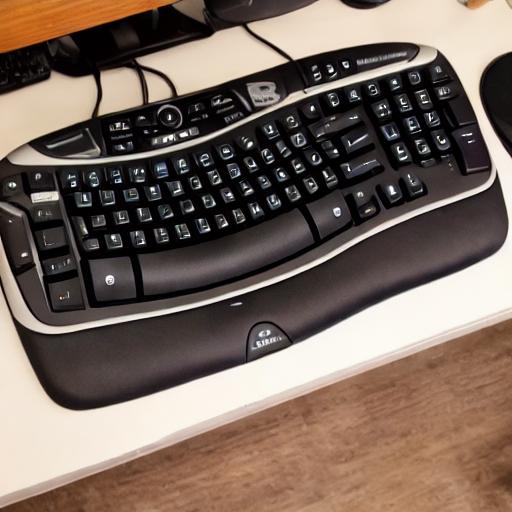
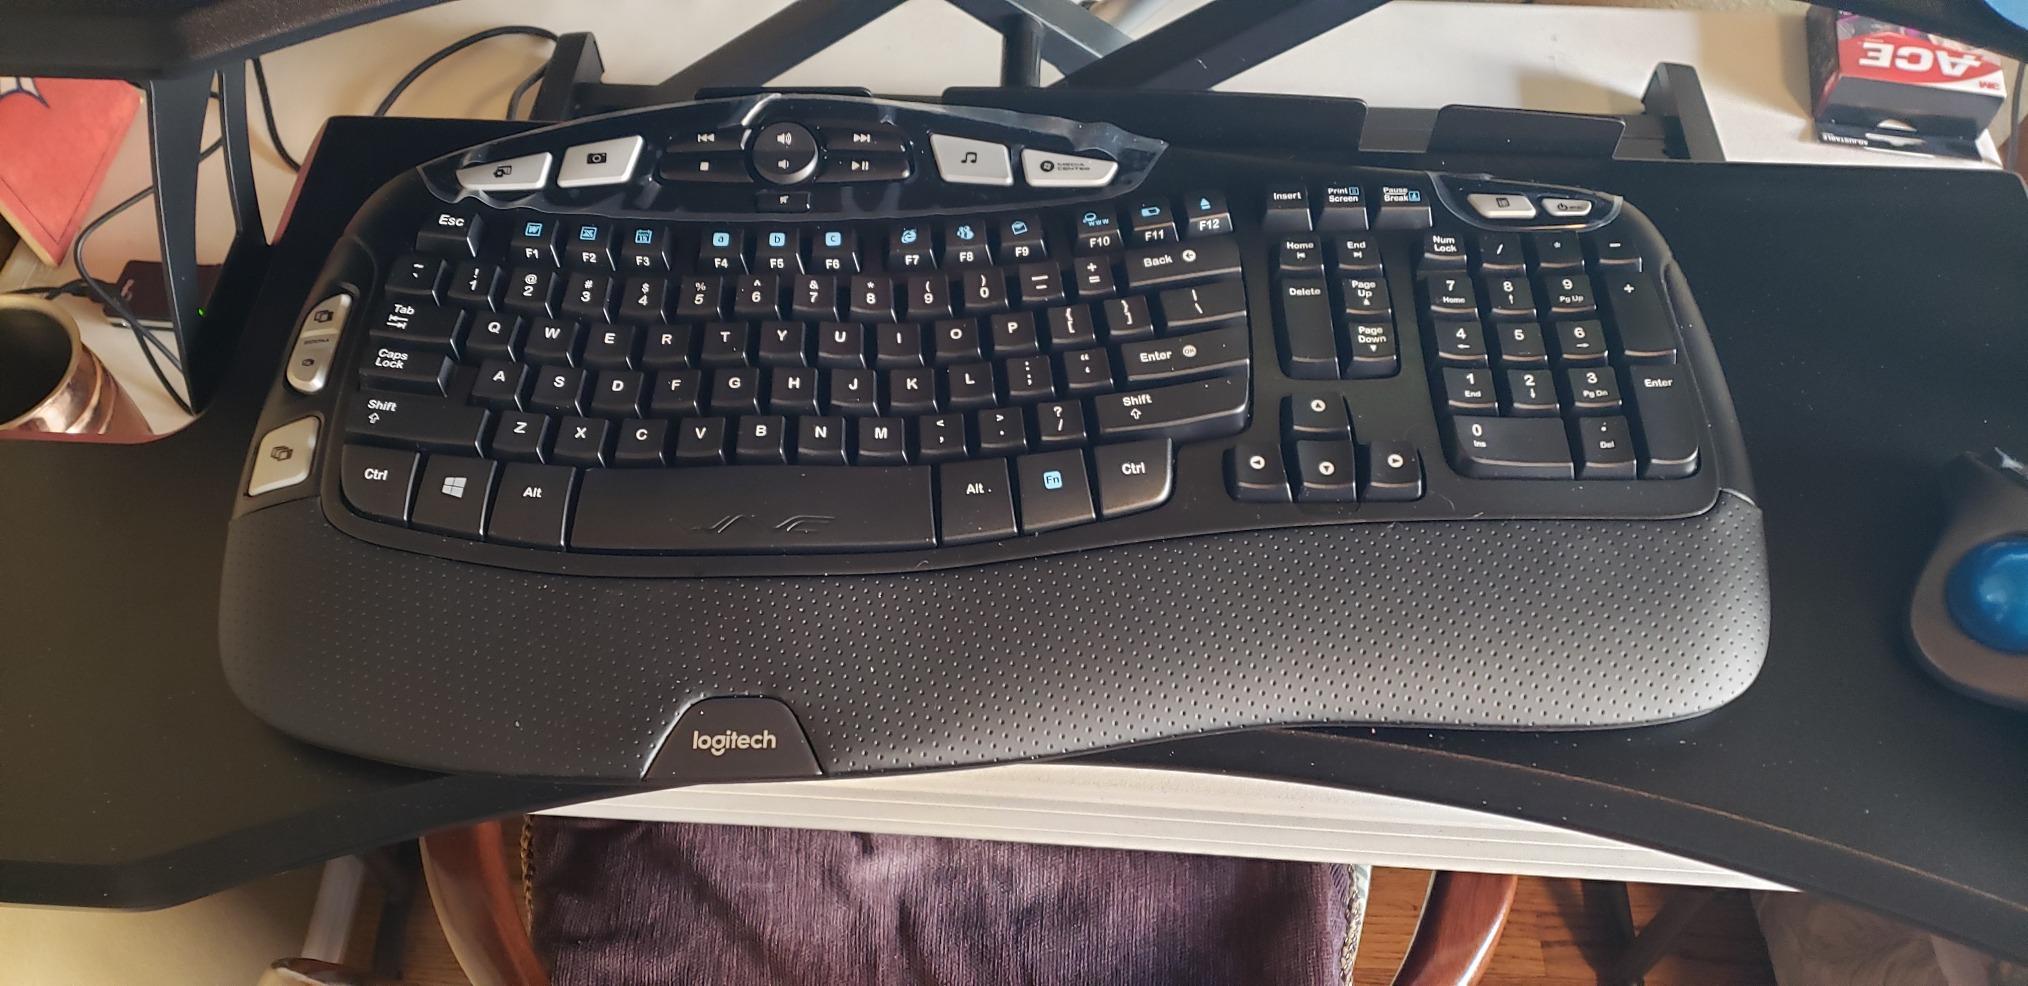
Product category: keyboard
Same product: no